Sound, Cheshire

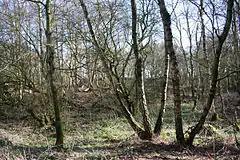
Damp woodland at Sound Heath SSSI

The parish includes the Site of Special Scientific Interest (SSSI) and Local Nature Reserve of Sound Heath, also known as Sound Common. The designated site comprises two distinct areas totalling 4.8 Ha, the larger centred at and the smaller at . The habitat is varied, with damp and dry lowland heath, grassland, scrub and young woodland. There are many permanent or seasonal pools, which originate from sand extraction.